James Taylor

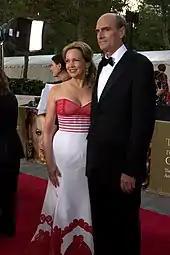
Taylor and Smedvig in September 2008

On September 6 and 7, 2013, he performed with the Utah Symphony and the Mormon Tabernacle Choir in the Thirtieth Anniversary O.C. Tanner Gift of Music Gala Concert at the Conference Center in Salt Lake City. He called the choir "a national treasure" In addition to the symphony and choir he was backed by some of his touring band: pianist Charles Floyd, bassist Jimmy Johnson and percussionist Nick Halley.